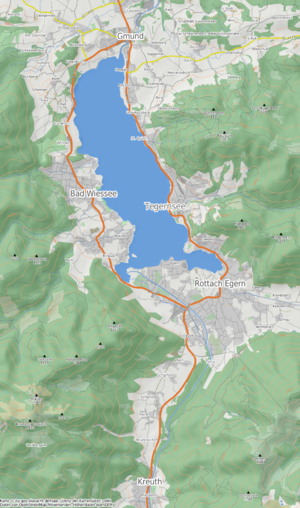
La liste des lacs de l'Allemagne présente une vue d'ensemble des lacs et des lacs de barrage en Allemagne. Outre la liste alphabétique, les 10 plus grands lacs, les 15 lacs les plus volumineux et les 10 lacs les plus profonds sont listés par chapitre. Le plus grand et le plus profond lac d'Allemagne est le lac de Constance, même si une partie de sa superficie est situé en Autriche et en Suisse. Le plus grand lac intégralement en Allemagne est le lac Müritz, sur le plateau des lacs mecklembourgeois.